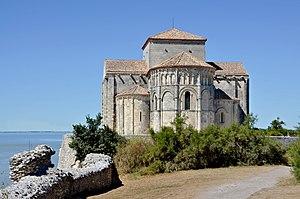
Chevet de l'église fortifiée (XIe, XIIe et XVIe siècles). Talmont-sur-Gironde, Charente-Maritime, France.
La Route verte est un itinéraire touristique reliant Bordeaux à Royan en Charente-Maritime, passant par Blaye et longeant au plus près l'estuaire de la Gironde.
Le tourisme en Charente-Maritime constitue l'un des piliers de l'économie départementale.
Talmont-sur-Gironde est une commune du sud-ouest de la France, située dans le département de la Charente-Maritime. Ses habitants sont appelés les Talmonais et les Talmonaises. Talmont est également un petit port où on pêchait autrefois l'esturgeon pour ses œufs, et désormais le maigre, l'alose, la lamproie et les pibales.
Le Royannais est une région naturelle de France située au sud-ouest du département de la Charente-Maritime, en région Nouvelle-Aquitaine. Définie par le géographe Frédéric Zégierman, elle correspond à un « pays » mais n'a jamais eu de réalité politique ou historique avant la fin du XXᵉ siècle.
L'église Sainte-Radegonde est une église paroissiale catholique située à Talmont-sur-Gironde, dans le département français de la Charente-Maritime et la région Nouvelle-Aquitaine.